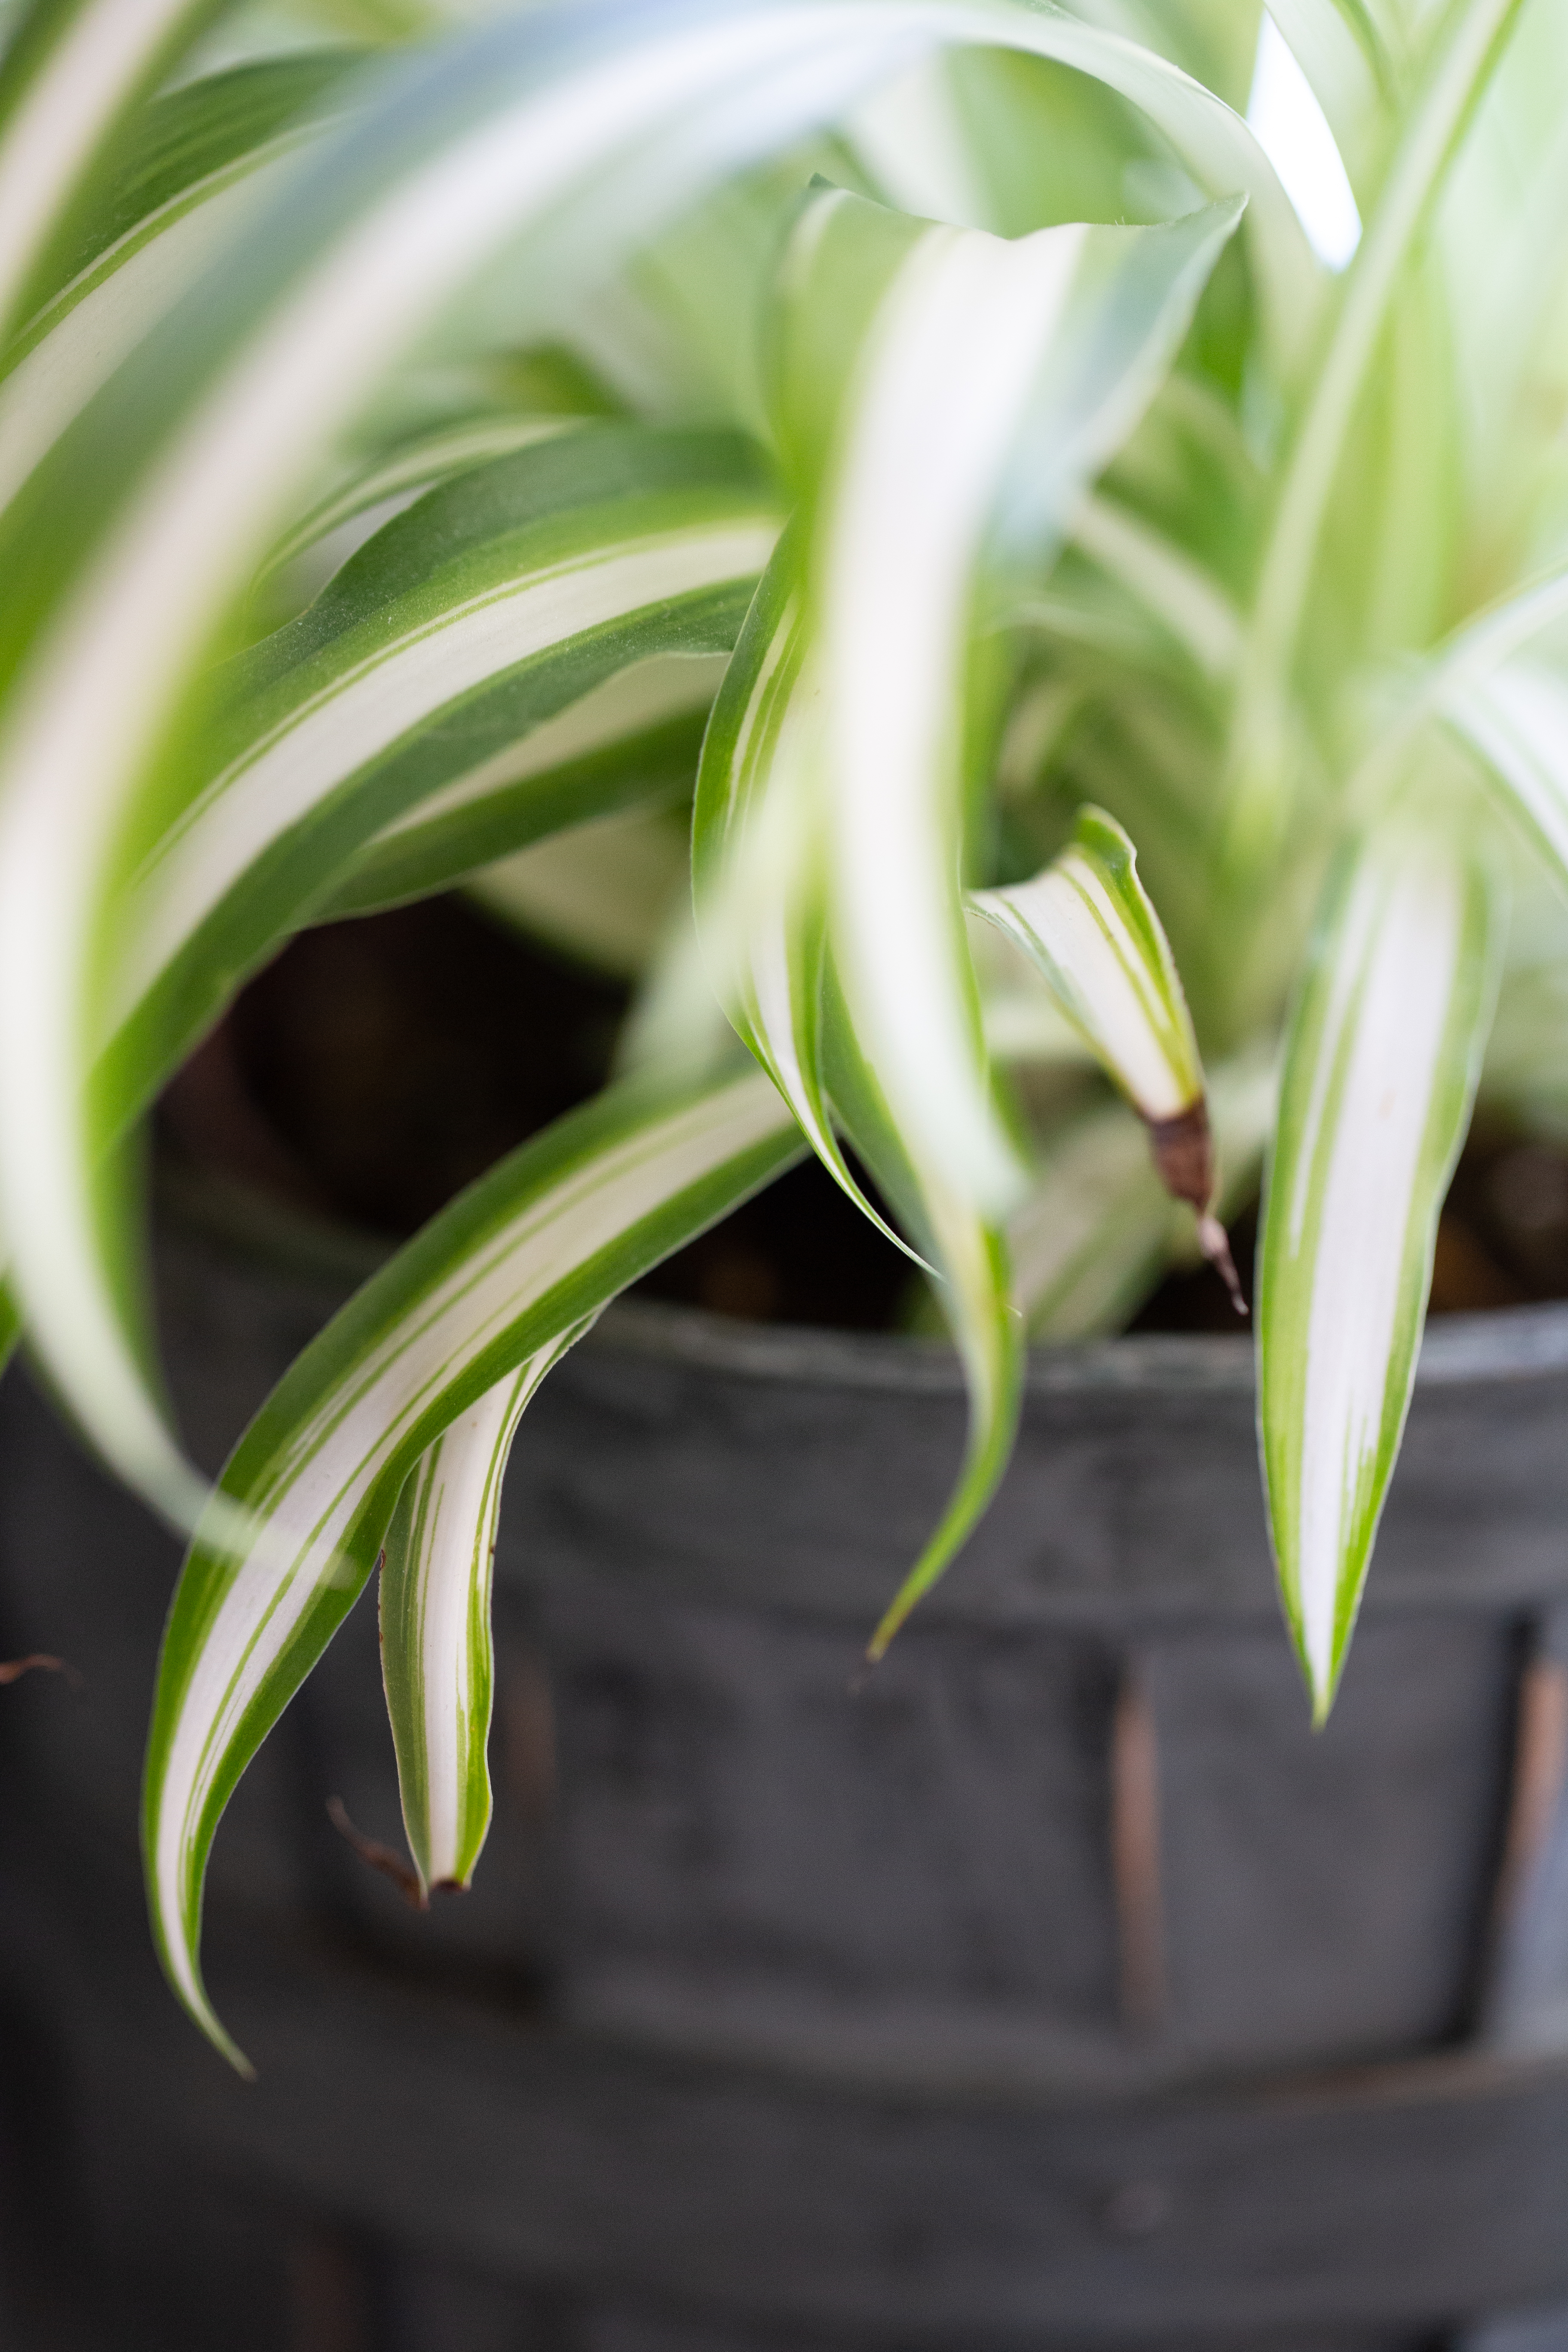
flower, plant, green, flowering plant, terrestrial plant, botany, leaf, hymenocallis, grass, plant stem, houseplant, hippeastrum, lily, crinum, amaryllis family, hymenocallis littoralis, lily family, perennial plant